Pat Harrington Jr.

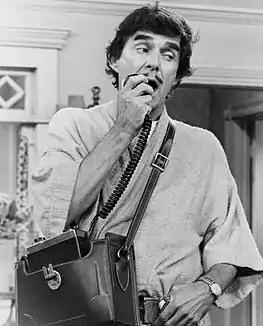
Pat Harrington Jr. on "One Day at a Time" (1976)

In 1974, he appeared with Peter Falk and Robert Conrad in the "Columbo" episode "An Exercise in Fatality". Harrington is best known for his role as building superintendent Dwayne Schneider on the 1975–1984 television sitcom "One Day at a Time". He won both an Emmy Award and a Golden Globe Award for his work on this series.